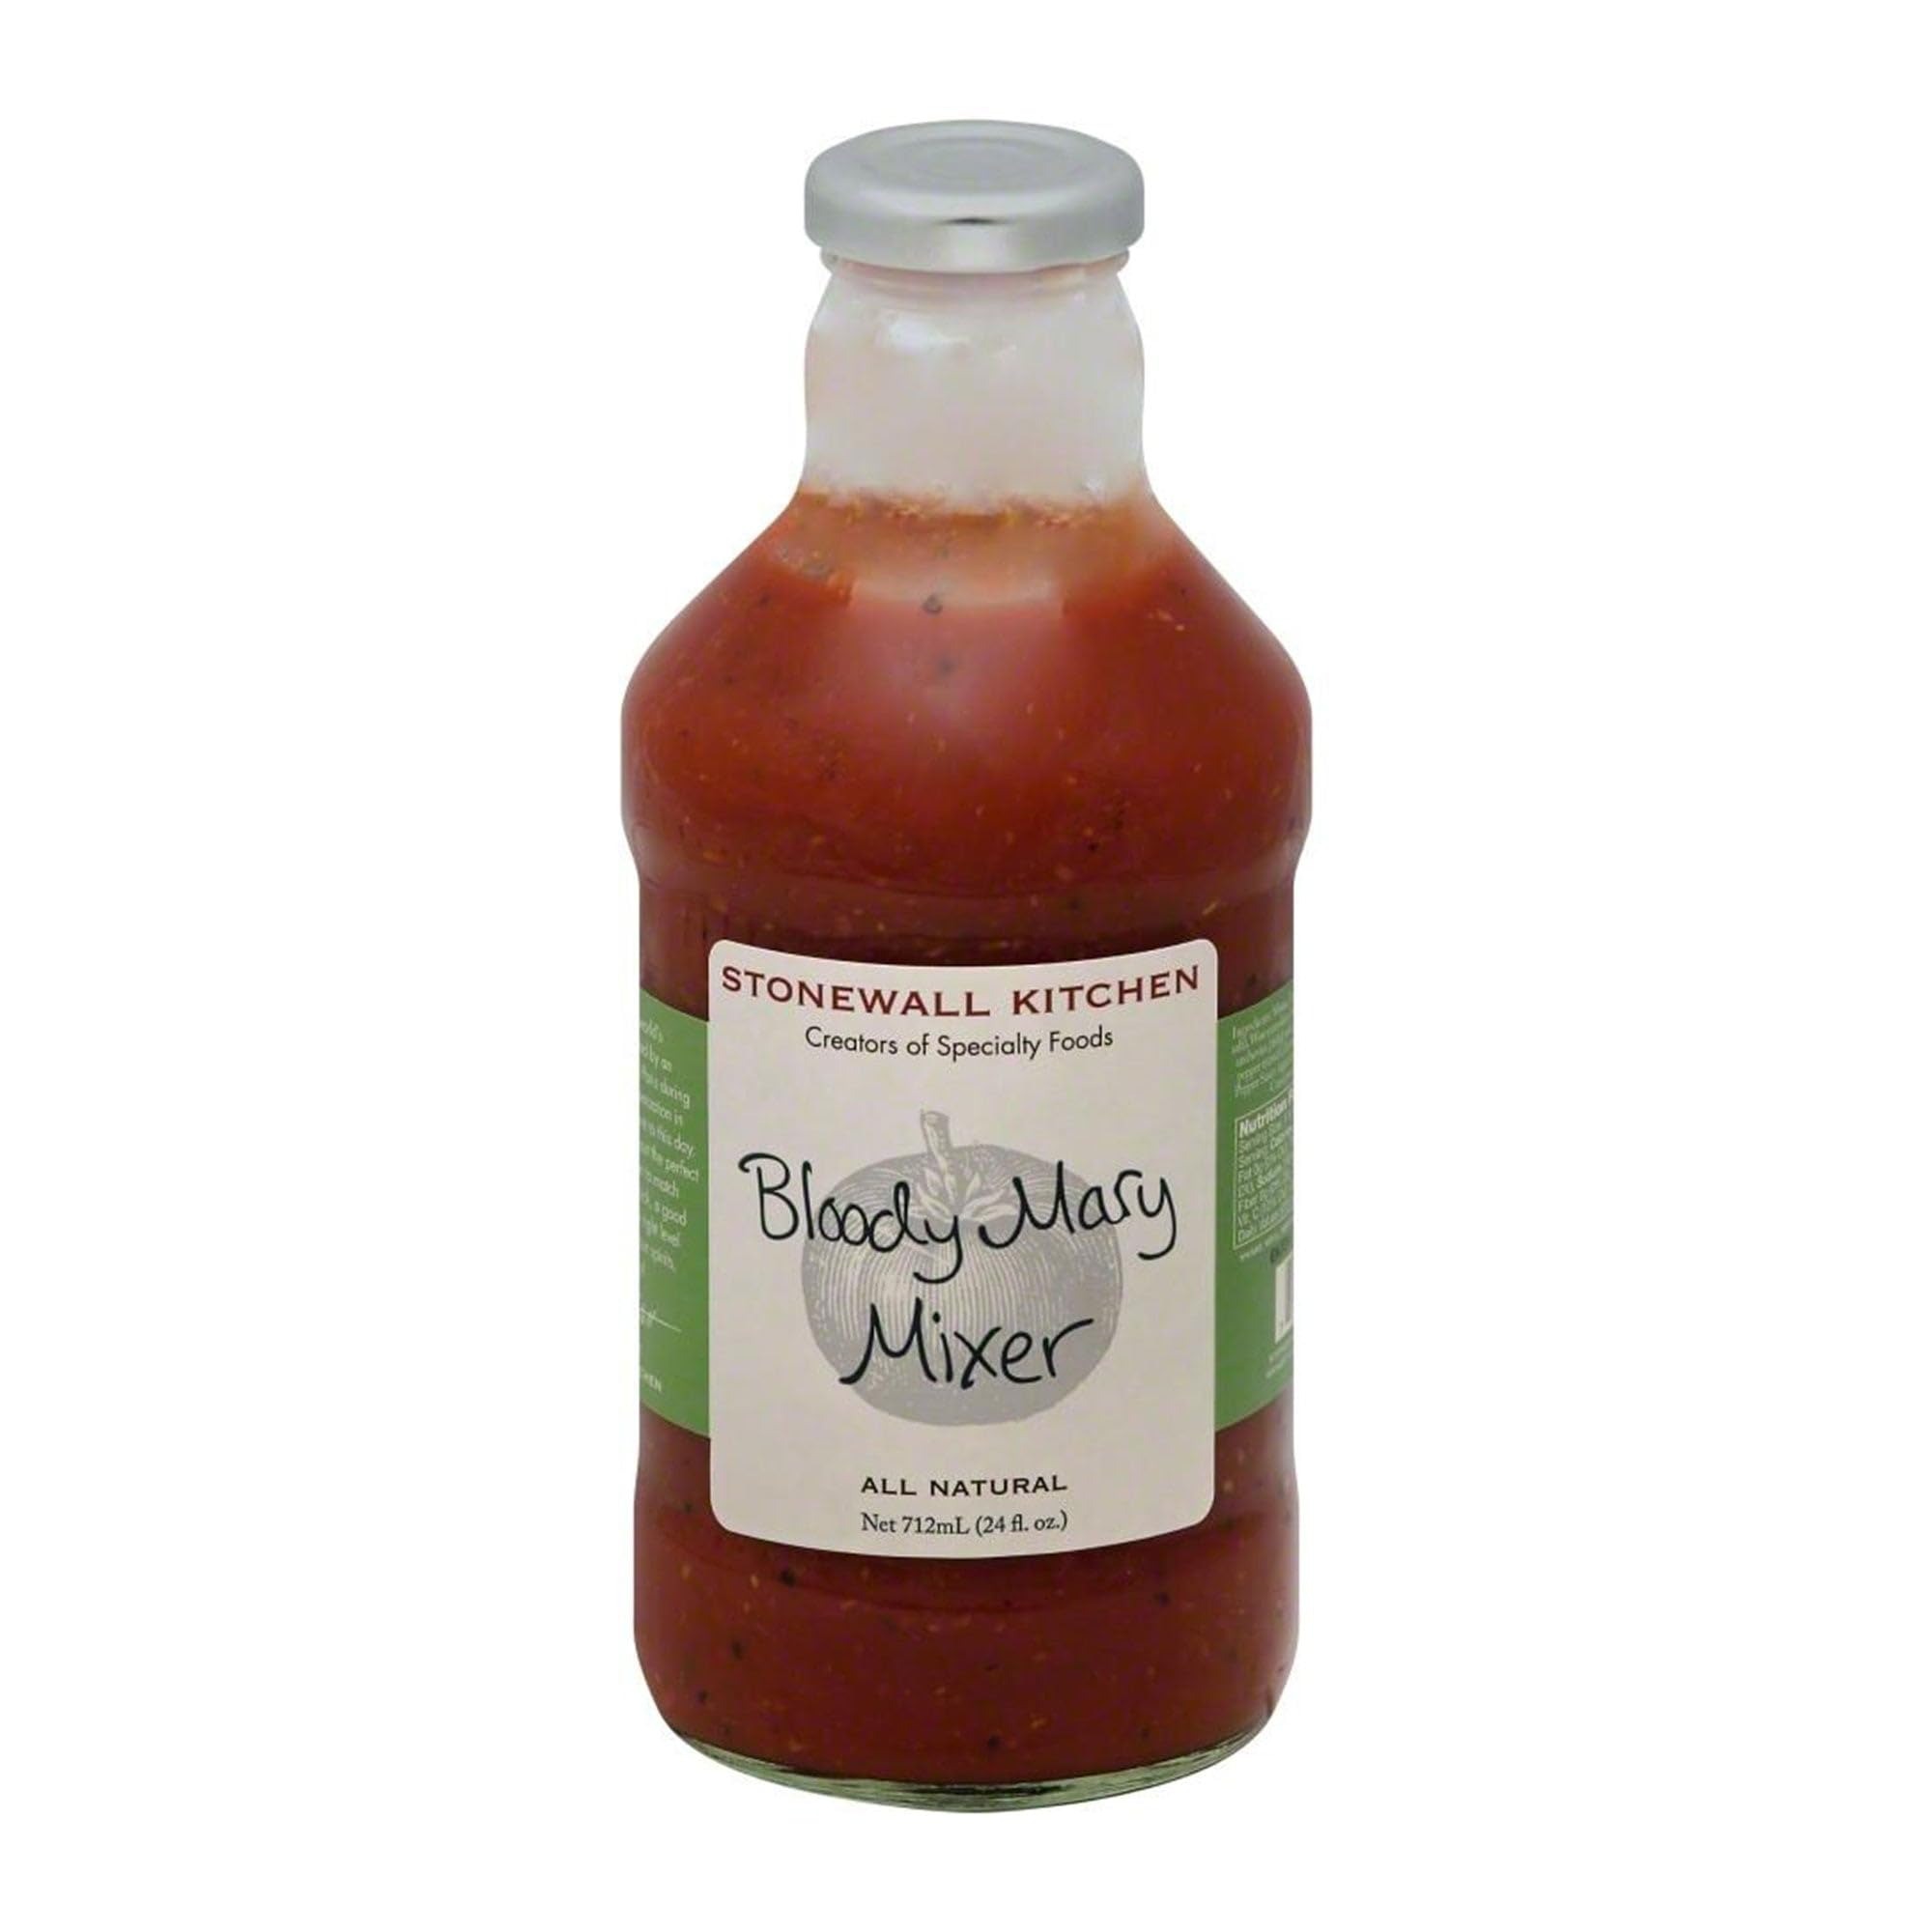
Item Name: Stonewall Kitchen Bloody Mary Mix, 24 Ounces
Bullet Point 1: Stonewall Kitchen Bloody Mary Mix, 24 Ounce
Bullet Point 2: Zesty and ready to mix up
Bullet Point 3: Our mix has a subtle kick, a good amount of lemon flavor and just the right level of zesty seasonings
Bullet Point 4: No brunch is complete without the perfect Bloody Mary
Bullet Point 5: Stonewall Kitchen Family of Brands: Our award winning line of gourmet food, home goods, and gifts are loved around the world. Featuring brands such as Legal Sea Foods, Michel Design Works, Montebello, Napa Valley Naturals, Stonewall Home, Stonewall Kitchen, Urban Accents, Vermont Coffee Company, Vermont Village, and Village Candle
Bullet Point 6: About Us: It all started in 1991 at a local farmers' market with a few dozen items that we'd finished hand-labeling only hours before. Fast-forward to today and Stonewall Kitchen is now home to an ever-growing family of like-minded lifestyle brands! Expertly made with premium ingredients, our products are the result of decades spent dreaming up, testing and producing only the very best in specialty foods and fine home living.
Value: 24.0
Unit: Ounce

Price: 12.25